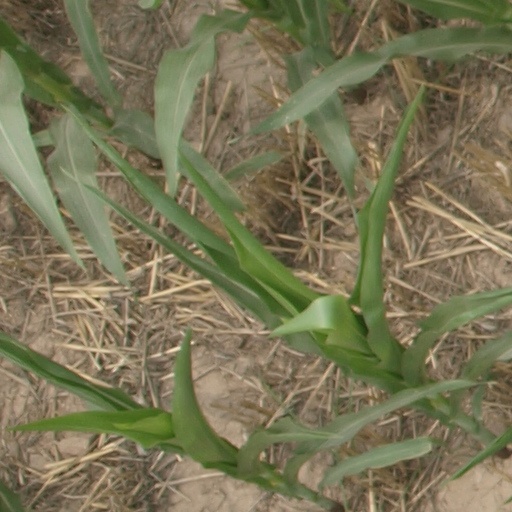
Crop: maize; corn